Juliane Louise of East Frisia

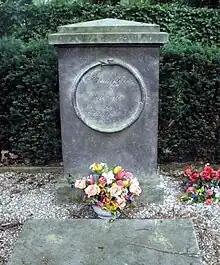
Grave of Princess Juliana Louise of East Frisia at the Ohlsdorf Cemetery

Juliana Louise died in October 1715 probably of the plague (disease). She bequeathed a sum of 3000 marks to Mary Magdalene Church, which should be used for the maintenance of her grave. She bequeathed to Morgenweck the right to live in the house at Ottensen for the rest of his life. A cousin challenged the will, holding up the payment of the 3000 marks. The graveyard did not release the grave until it had been paid for. Her tombstone stood for 18 months in the hallway of the apartment on Jungfernstieg, until she could finally be buried in March 1717.